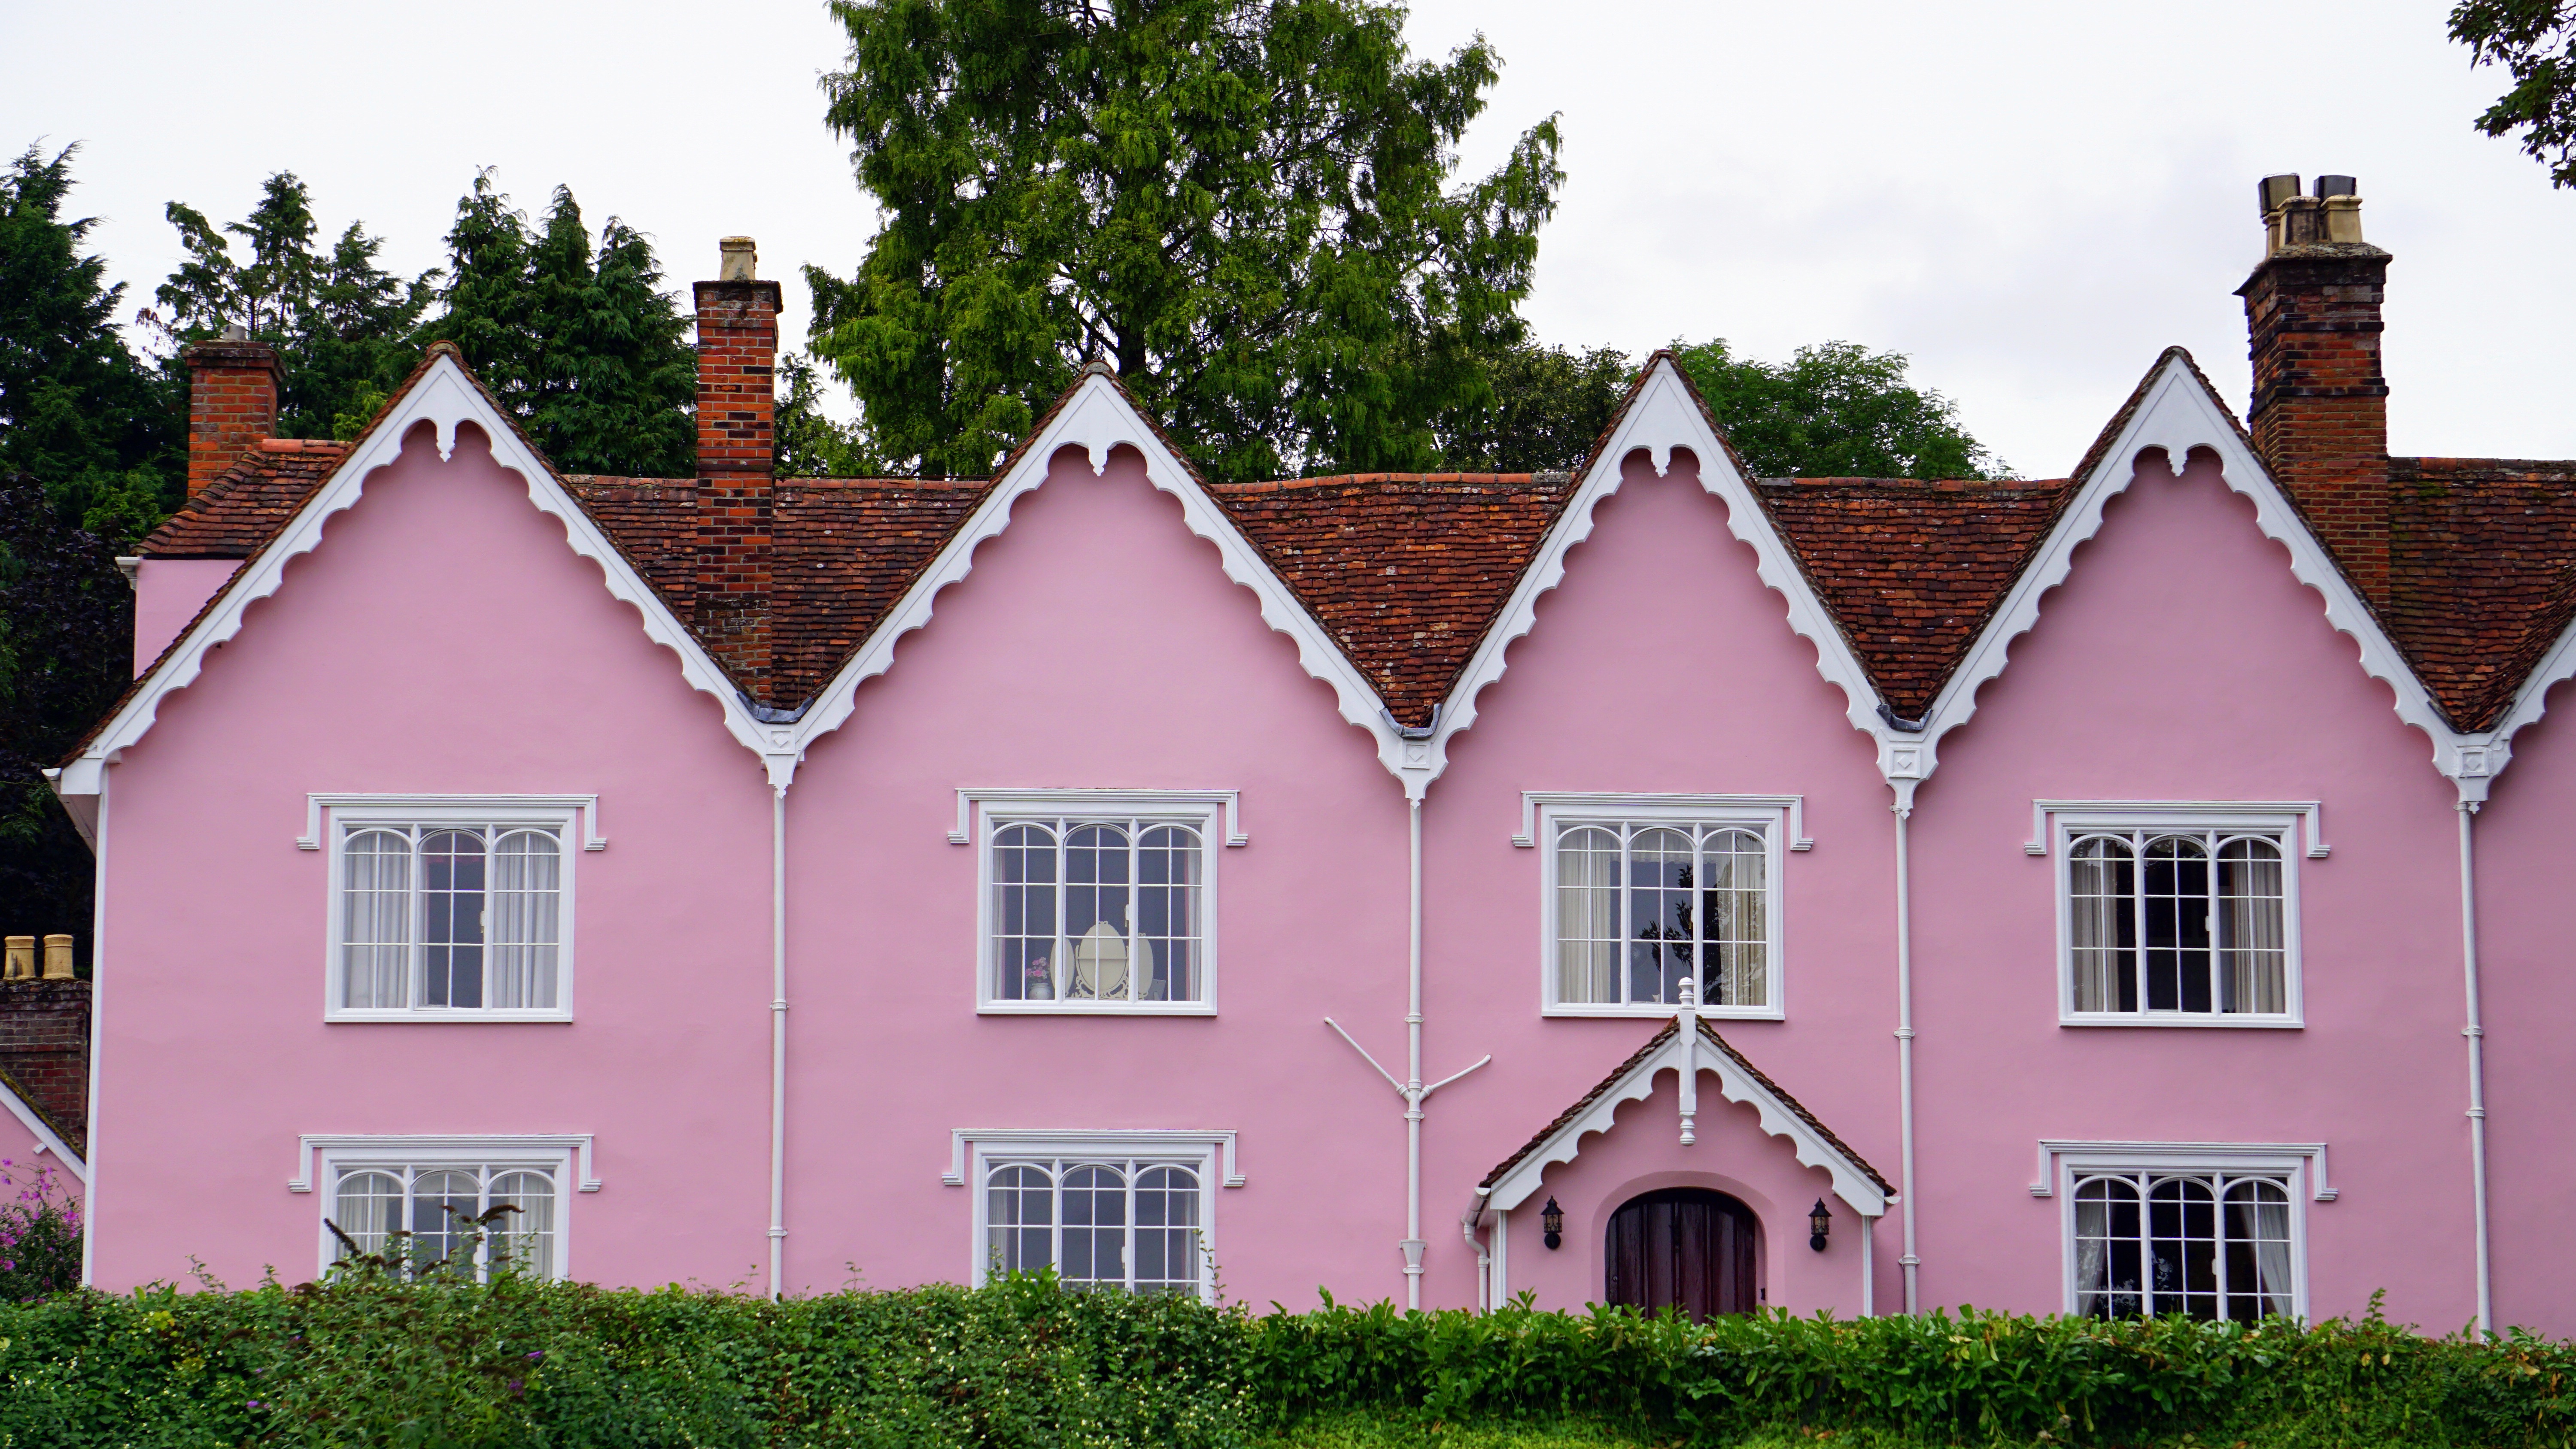
grass, architecture, sky, white, lawn, mansion, house, window, roof, building, old, home, country, village, suburb, rural, green, entrance, cottage, facade, residence, property, exterior, residential, pink, door, dwelling, housing, england, farmhouse, british, front, english, britain, estate, traditional, hedge, siding, neighbourhood, manor house, rural area, exterior home, home exterior, residential area